Mariano Santos Mateo

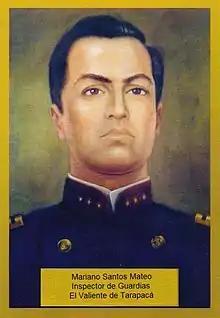
Posthumous portrait

Mariano Santos Mateo (1850 – 7 October 1900) was a Peruvian Civil Guard officer who fought in the War of the Pacific. He became famous by capturing, during the Battle of Tarapacá, the war ensign of the of the Chilean Army, for which he was nicknamed the Brave Man of Tarapacá.